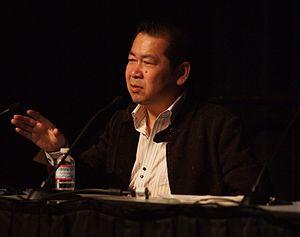
Yu Suzuki à la Game Developers Conference en 2011 (troisième jour)."
Shenmue est un jeu vidéo d'aventure en monde ouvert développé par Sega-AM2 pour la version originale et par d3t pour la version HD, produit et réalisé par Yū Suzuki et édité par Sega. Il sort sur Dreamcast en 1999, au Japon, puis en novembre 2000 aux États-Unis et enfin en décembre 2000 en Europe. Il s'agit du premier épisode de la série Shenmue, il couvre le premier chapitre de la série, qui se passe au Japon à Yokosuka. S'auto-caractérisant premier jeu du genre FREE, il a incontestablement révolutionné l'industrie vidéoludique avec une dimension de liberté jusqu'alors jamais atteinte et une mise en scène d'un réalisme remarquable.